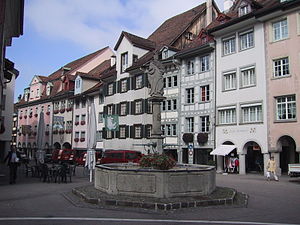
Wil
Wil er en by i det nordøstlige Schweiz med 18.301 indbyggere. Byen ligger i Kanton Sankt Gallen og er kantonens tredjestørste by.